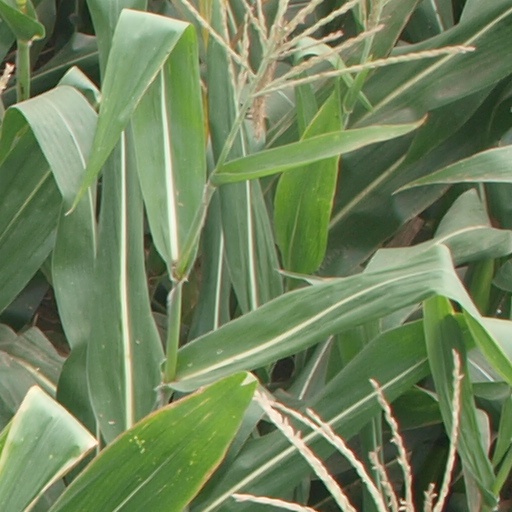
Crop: maize; corn